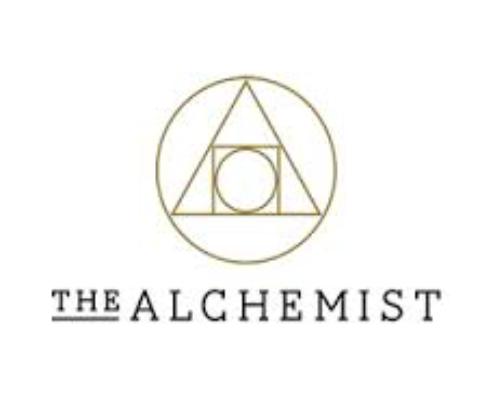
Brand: Alchemist
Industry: Clothes